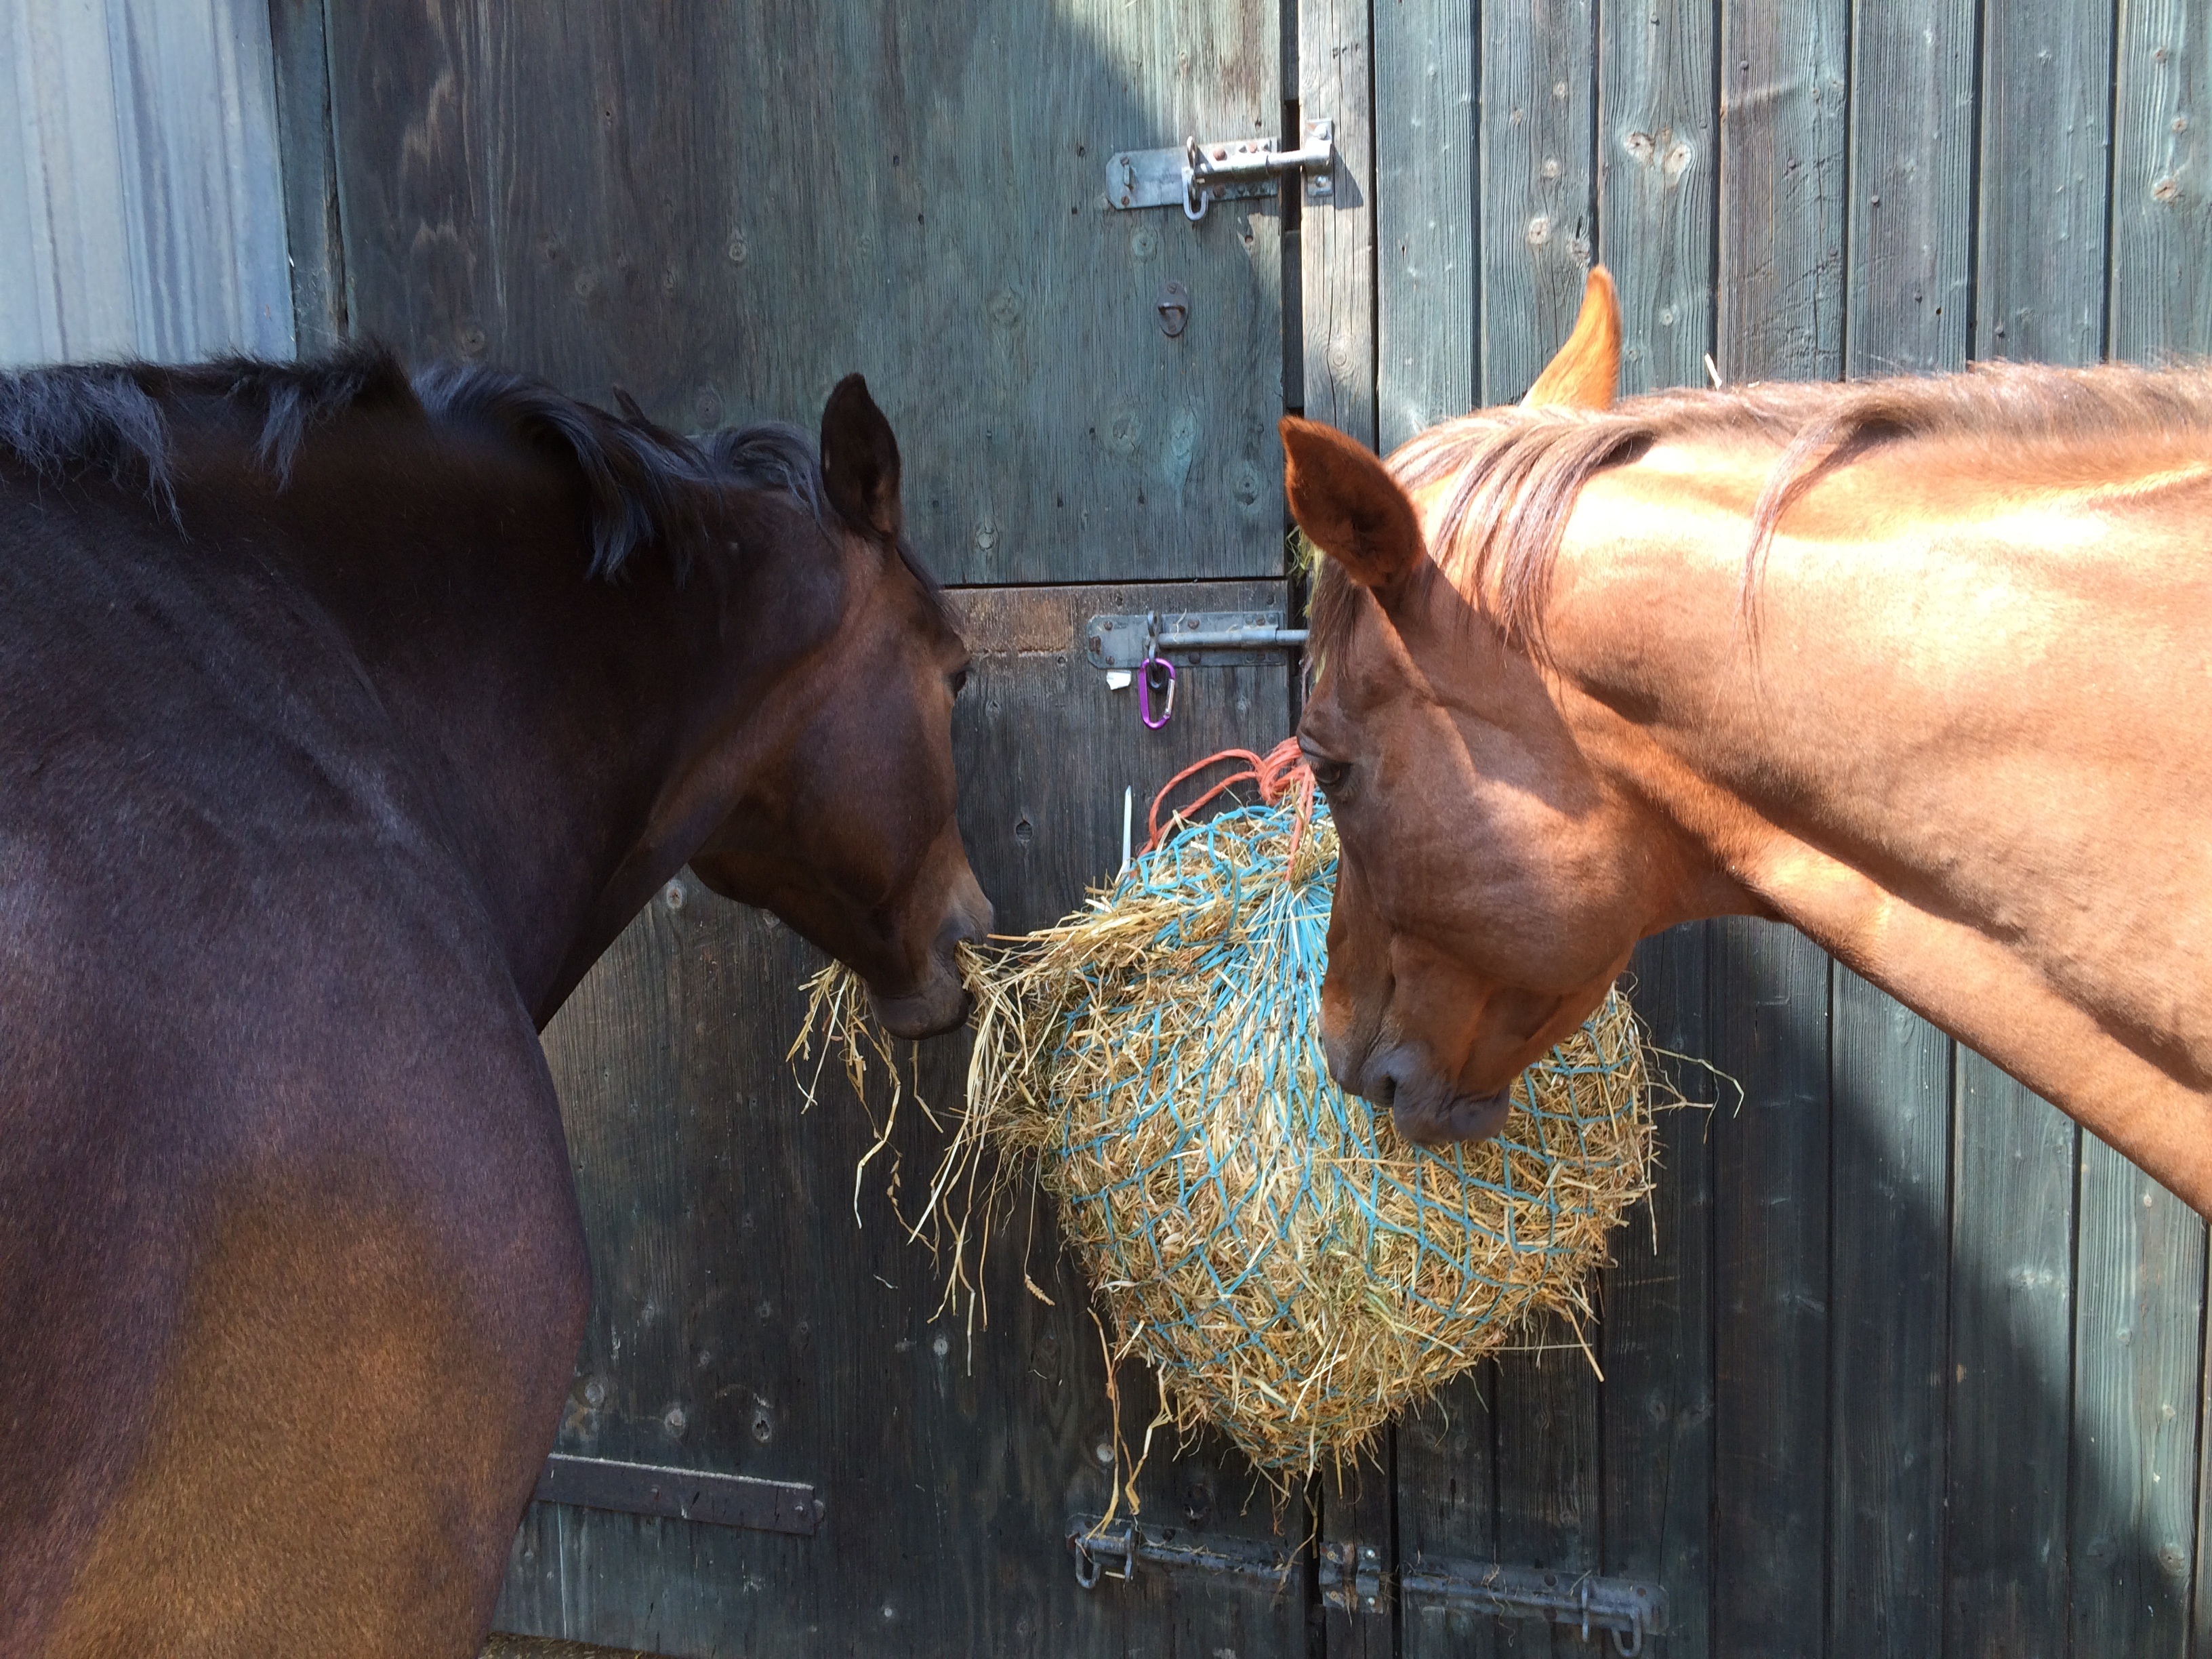
nature, farm, animal, rural, horse, mammal, stallion, mane, friendship, together, equestrian, equine, horses, friends, happy, mare, foal, chestnut, pack animal, horse like mammal